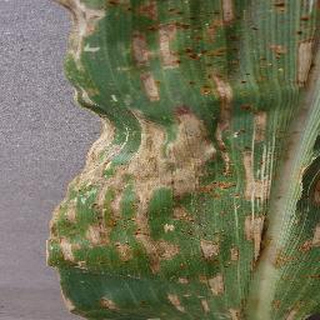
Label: corn_cercospora_leaf_spot